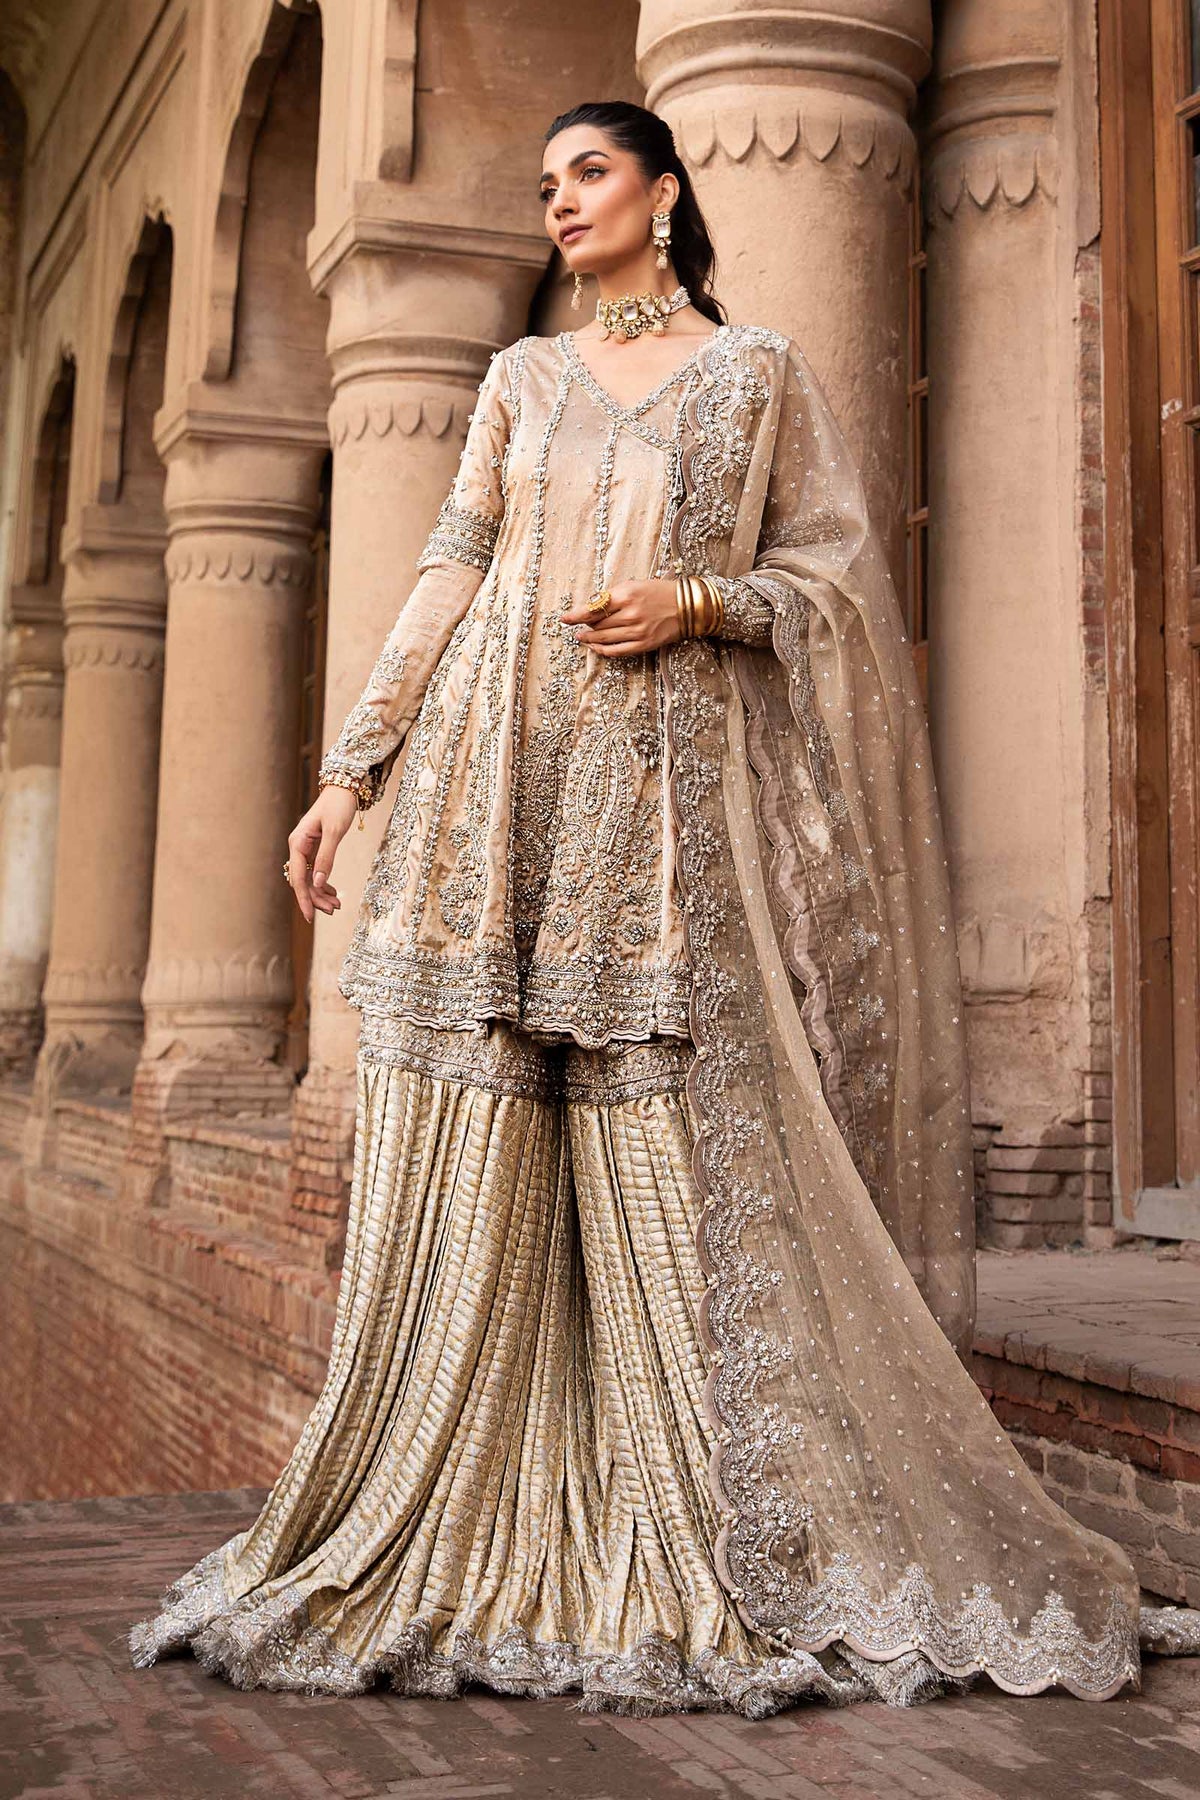
gold silver embroidered net salwar suit